Prussian Eastern Railway

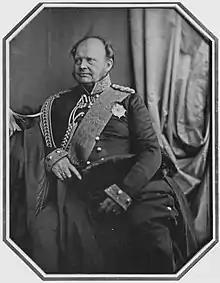
Frederick William IV

From about 1840, the Prussian military urgently sought a railway connection to the Russian border for strategic reasons. The railway was also seen from the early years as a means of developing the underdeveloped areas of East Prussia and Pomerania. A lack of interest from the private sector led King Frederick William IV to initiate in 1845 preparatory work for the construction of the Eastern Railway. Construction was stopped, as the members of the provincial diet ("Provinziallandtag") of East Prussia refused consent for the king to borrow for the project. This vote was confirmed in the United Diet ("Vereinigter Landtag"), the first parliamentary body covering all of Prussia, which was convened in April 1847 and subsequently dissolved. Members voted by a two-thirds majority against authorising a government loan for the Eastern Railway project.